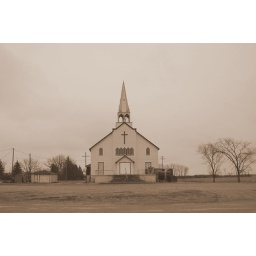
Catholic church in Otterburne, Manitoba. I took this shot from the window of our rental car in the pouring rain.